El Quimbo Dam

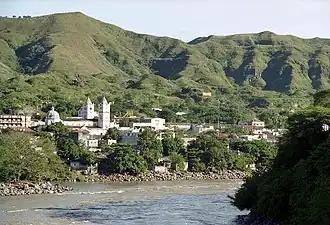
Magdalena River with Honda city on its bank

The dam is located in Colombia, in the Magdalena River basin formed by the central and eastern mountain ranges, to the south of department of Huila. The administrative jurisdiction of the project covers the municipalities of Garzón, Gigante, El Agrado, Paicol, Tesalia and Altamira. However, the dam and the project's powerhouse are located within the municipality of Gigante. The existing Betania Dam is about downstream. Bogotá, the capital of Colombia is to the north. It is to the south of Neiva, from Gigante and from Garzón.